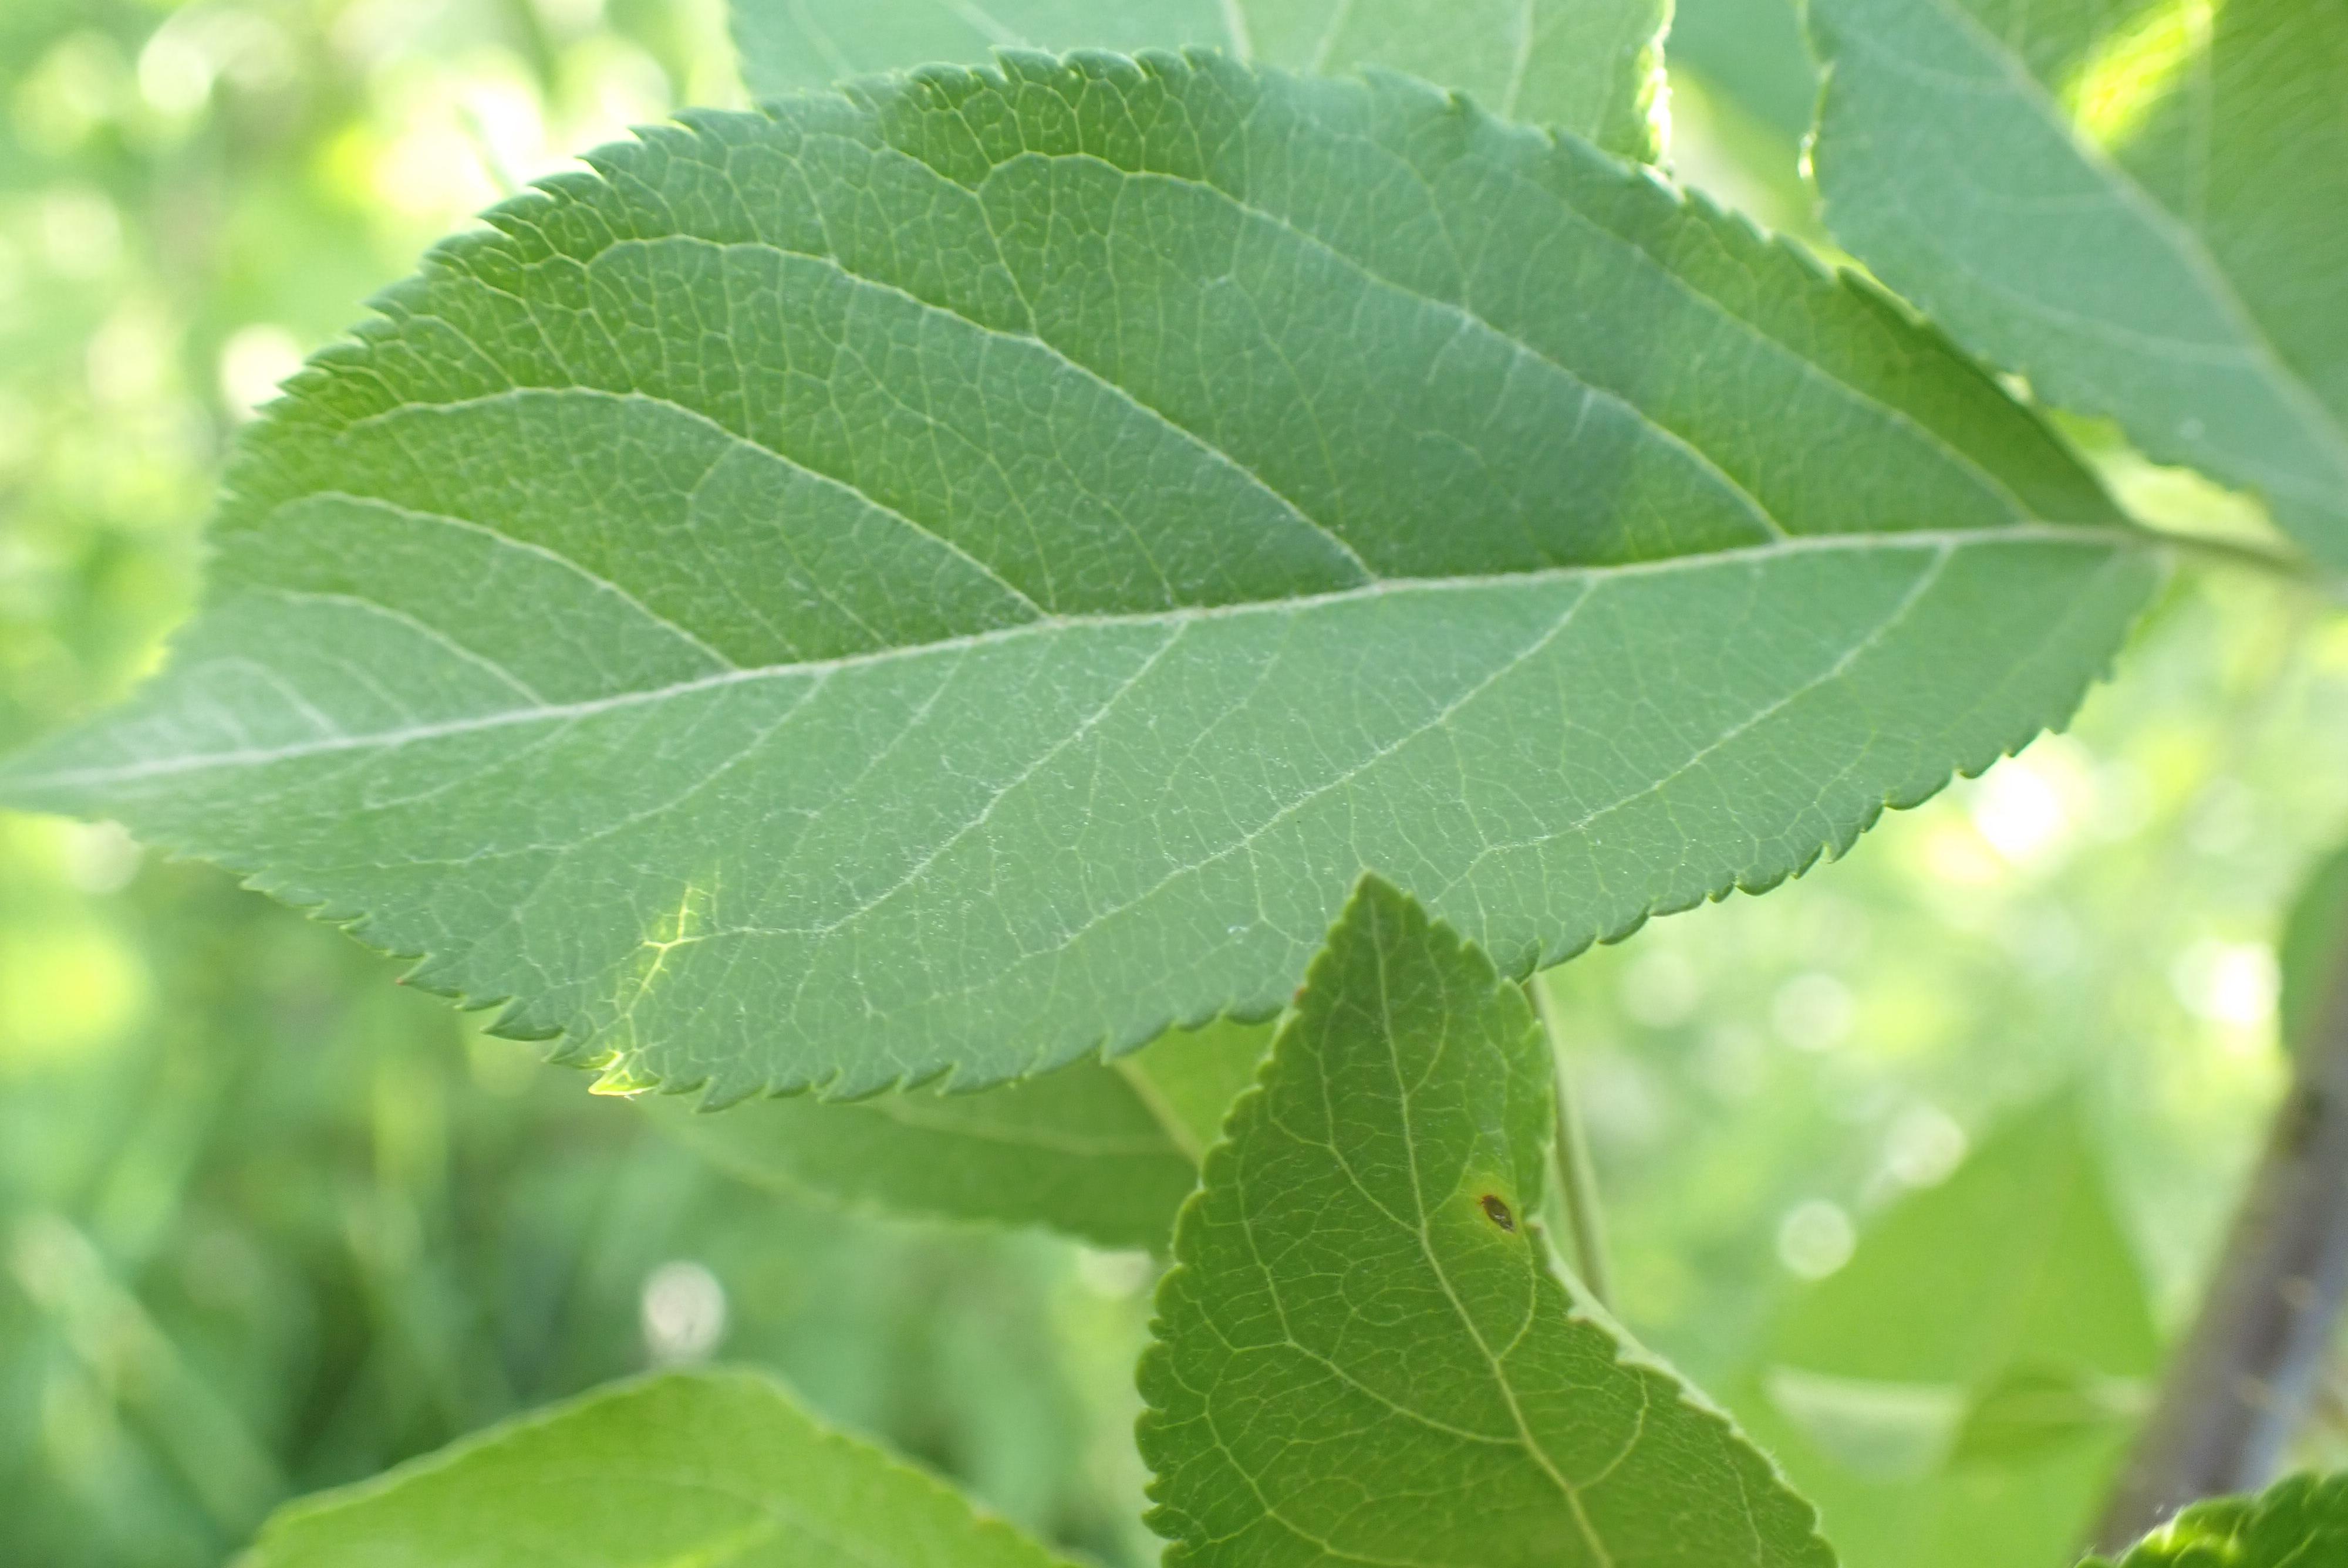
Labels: healthy